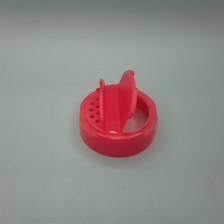
Color: red/orange/pink/fuchsia/brown
Cap type: dual flip-top cap